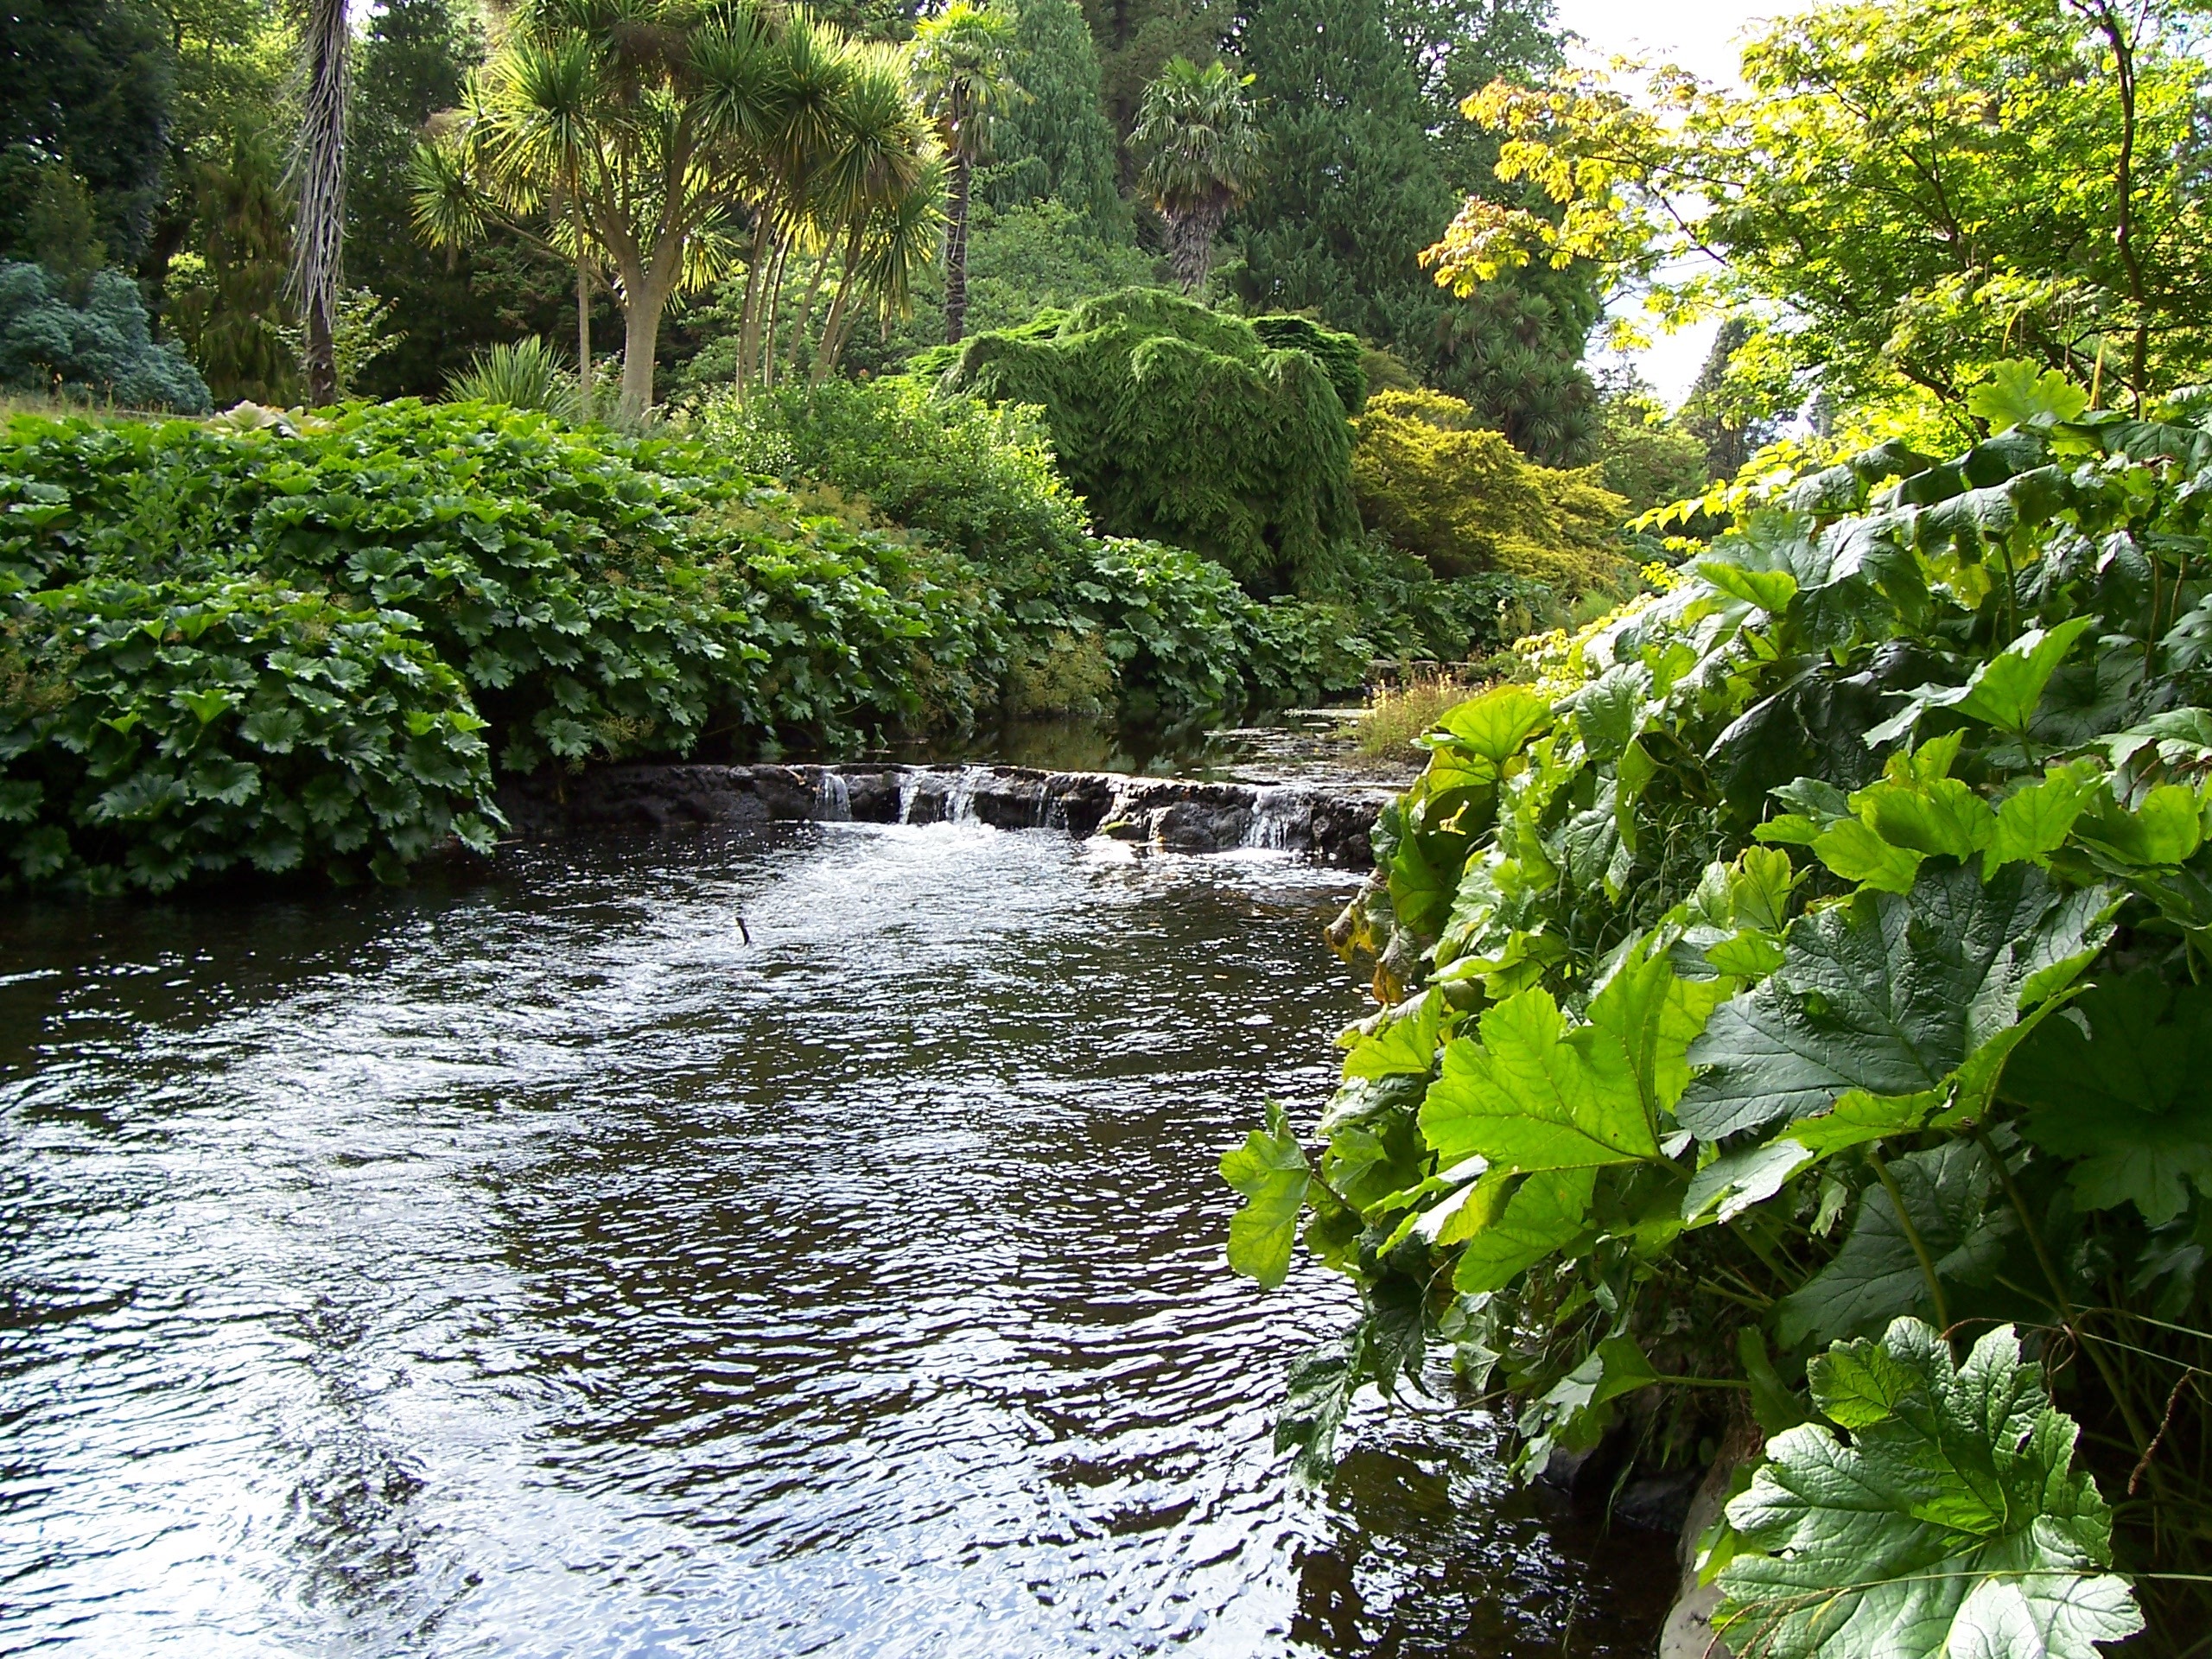
tree, water, forest, leaf, flower, river, pond, stream, jungle, scenery, botany, garden, plants, body of water, greenery, trees, stones, bank, vegetation, rainforest, shrubs, beautiful, day, ireland, woodland, ecosystem, watercourse, glistening, county wicklow